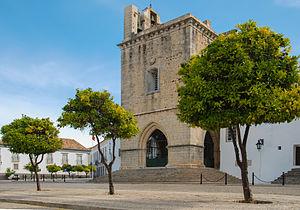
La cathédrale de Faro est une cathédrale située à Faro, au Portugal. Elle domine le centre de la vieille ville.
L'Algarve est une région administrative située au sud du Portugal continental. La ville de Faro en est la capitale administrative ; ses habitants sont appelés Algarviens. Il s'agit d'une des régions touristiques estivales les plus importantes du Portugal et d'Europe, grâce à ses plages et son patrimoine historique.